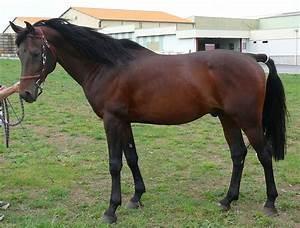
horse